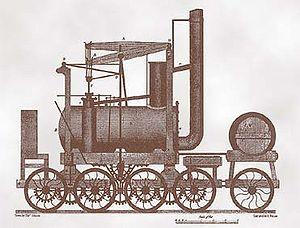
Puffing Billy a été la première locomotive à adhérence utilisée en service commercial. Elle a été mise au point par William Hedley en 1813 pour Christopher Blackett, propriétaire des houillères de Wylam près de Newcastle upon Tyne en Angleterre. Elle sera utilisée au moins jusqu'en 1862.